Pipette

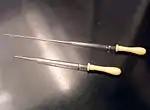
Pasteur pipettes with rubber bulbs attached.

Pasteur pipettes are plastic or glass pipettes used to transfer small amounts of liquids, but are not graduated or calibrated for any particular volume. The bulb is separate from the pipette body. Pasteur pipettes are also called teat pipettes, droppers, eye droppers and chemical droppers.